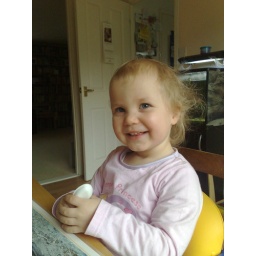
I like sitting at the table instead of in my high chair.